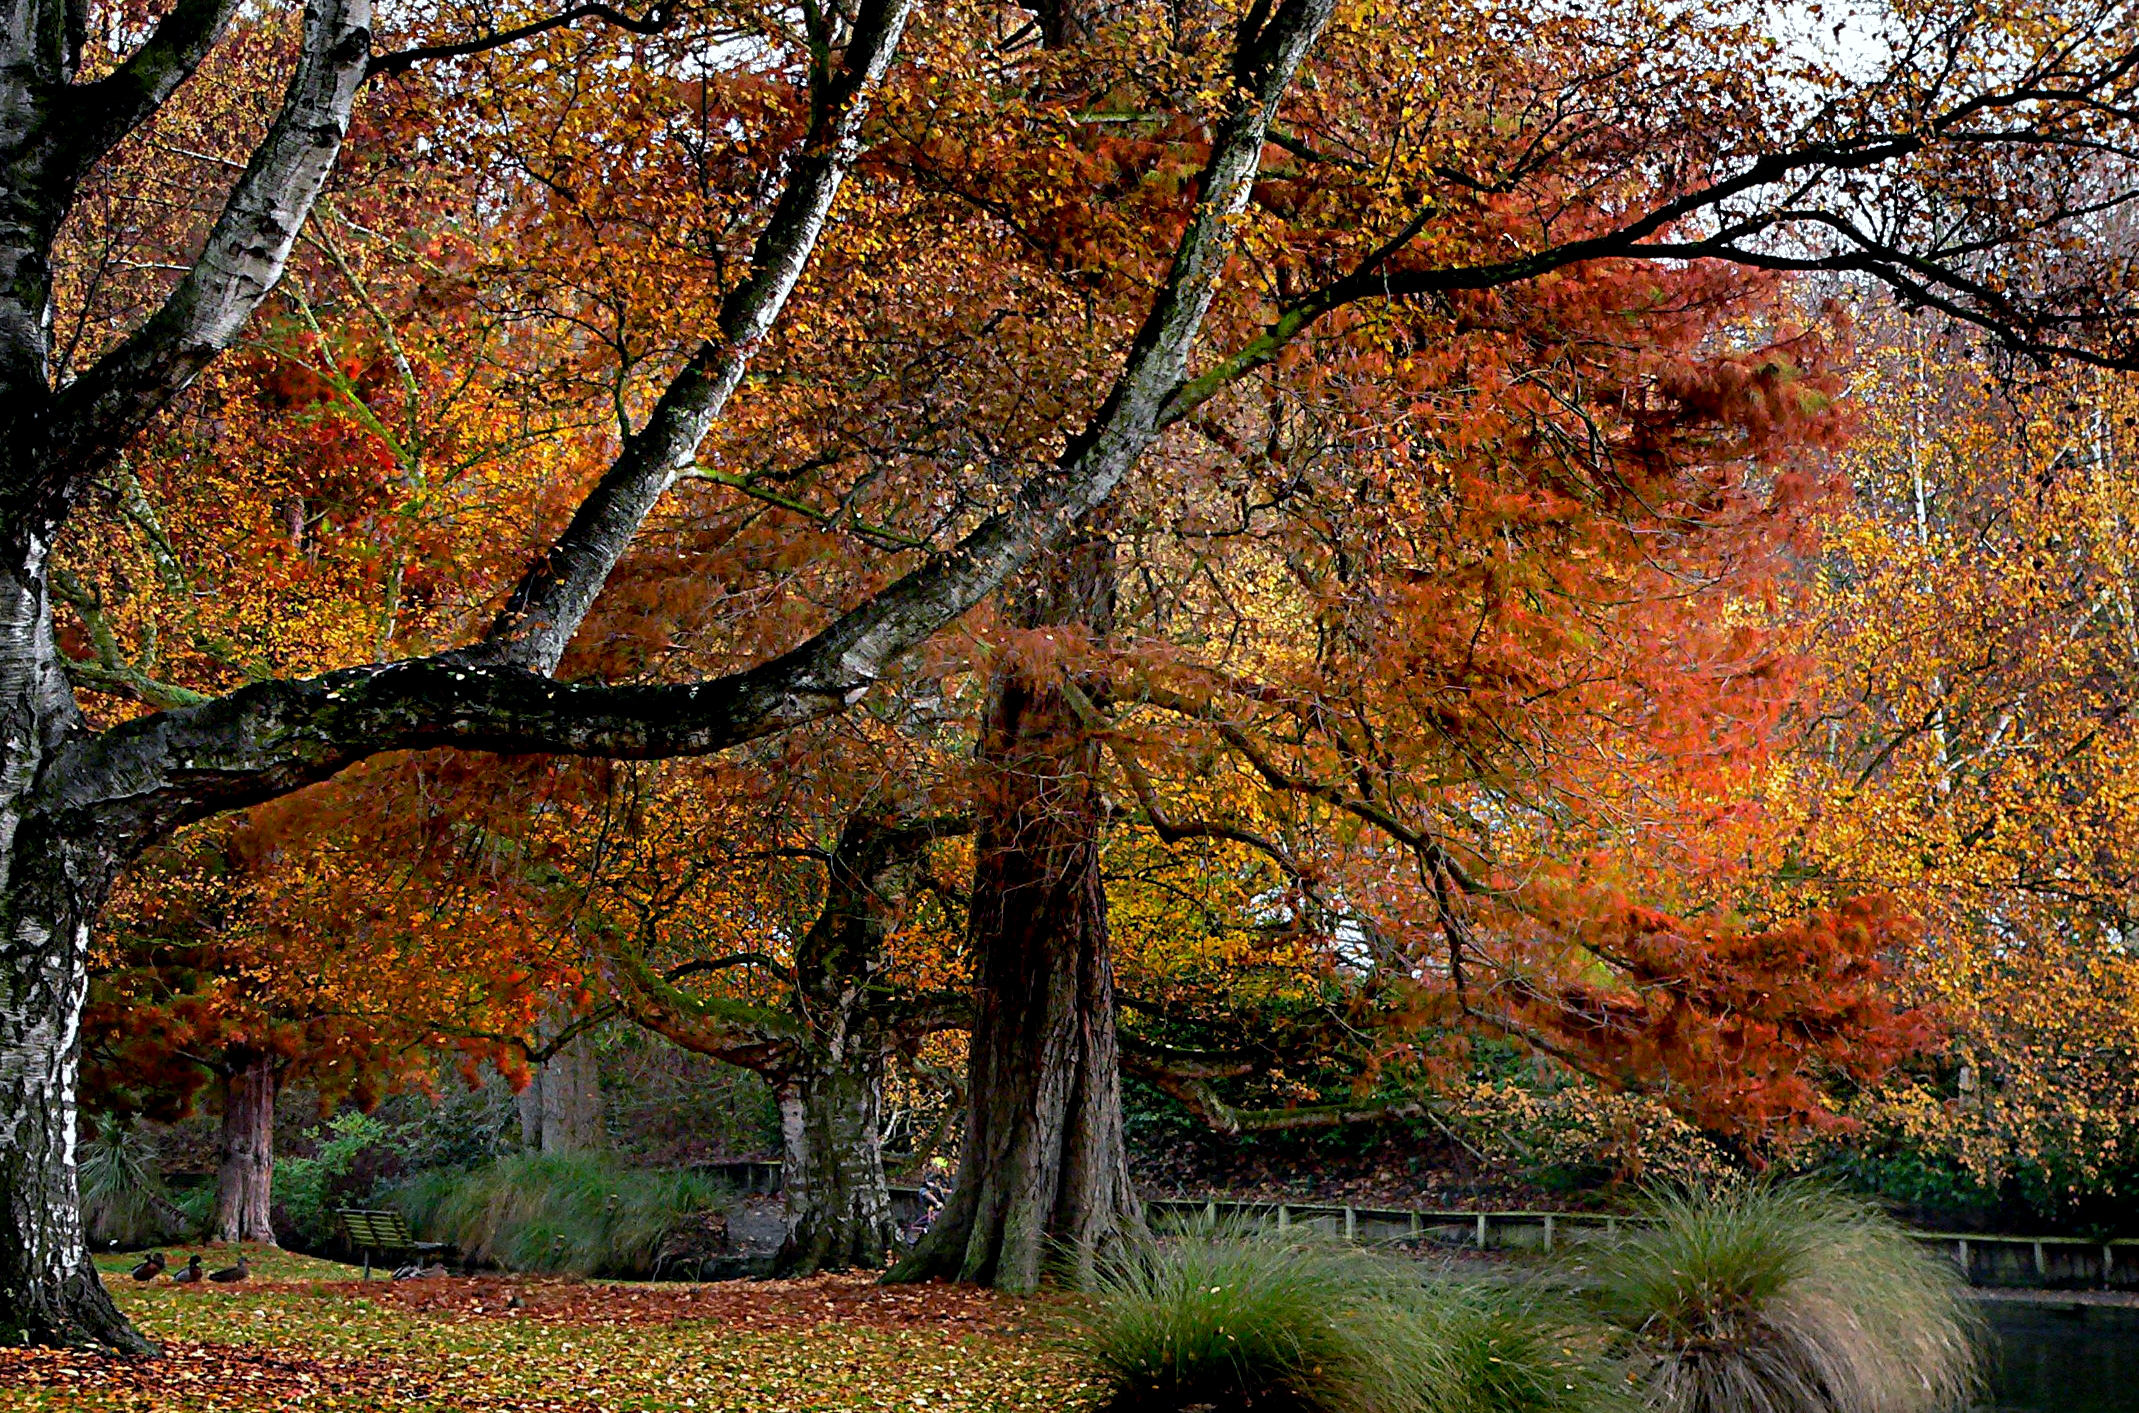
tree, forest, branch, plant, sunlight, leaf, autumn, season, maple tree, seasons, deciduous, grove, woodland, fz30, fallcolours, fourseasons, hagleyparkchristchurch, woody plant